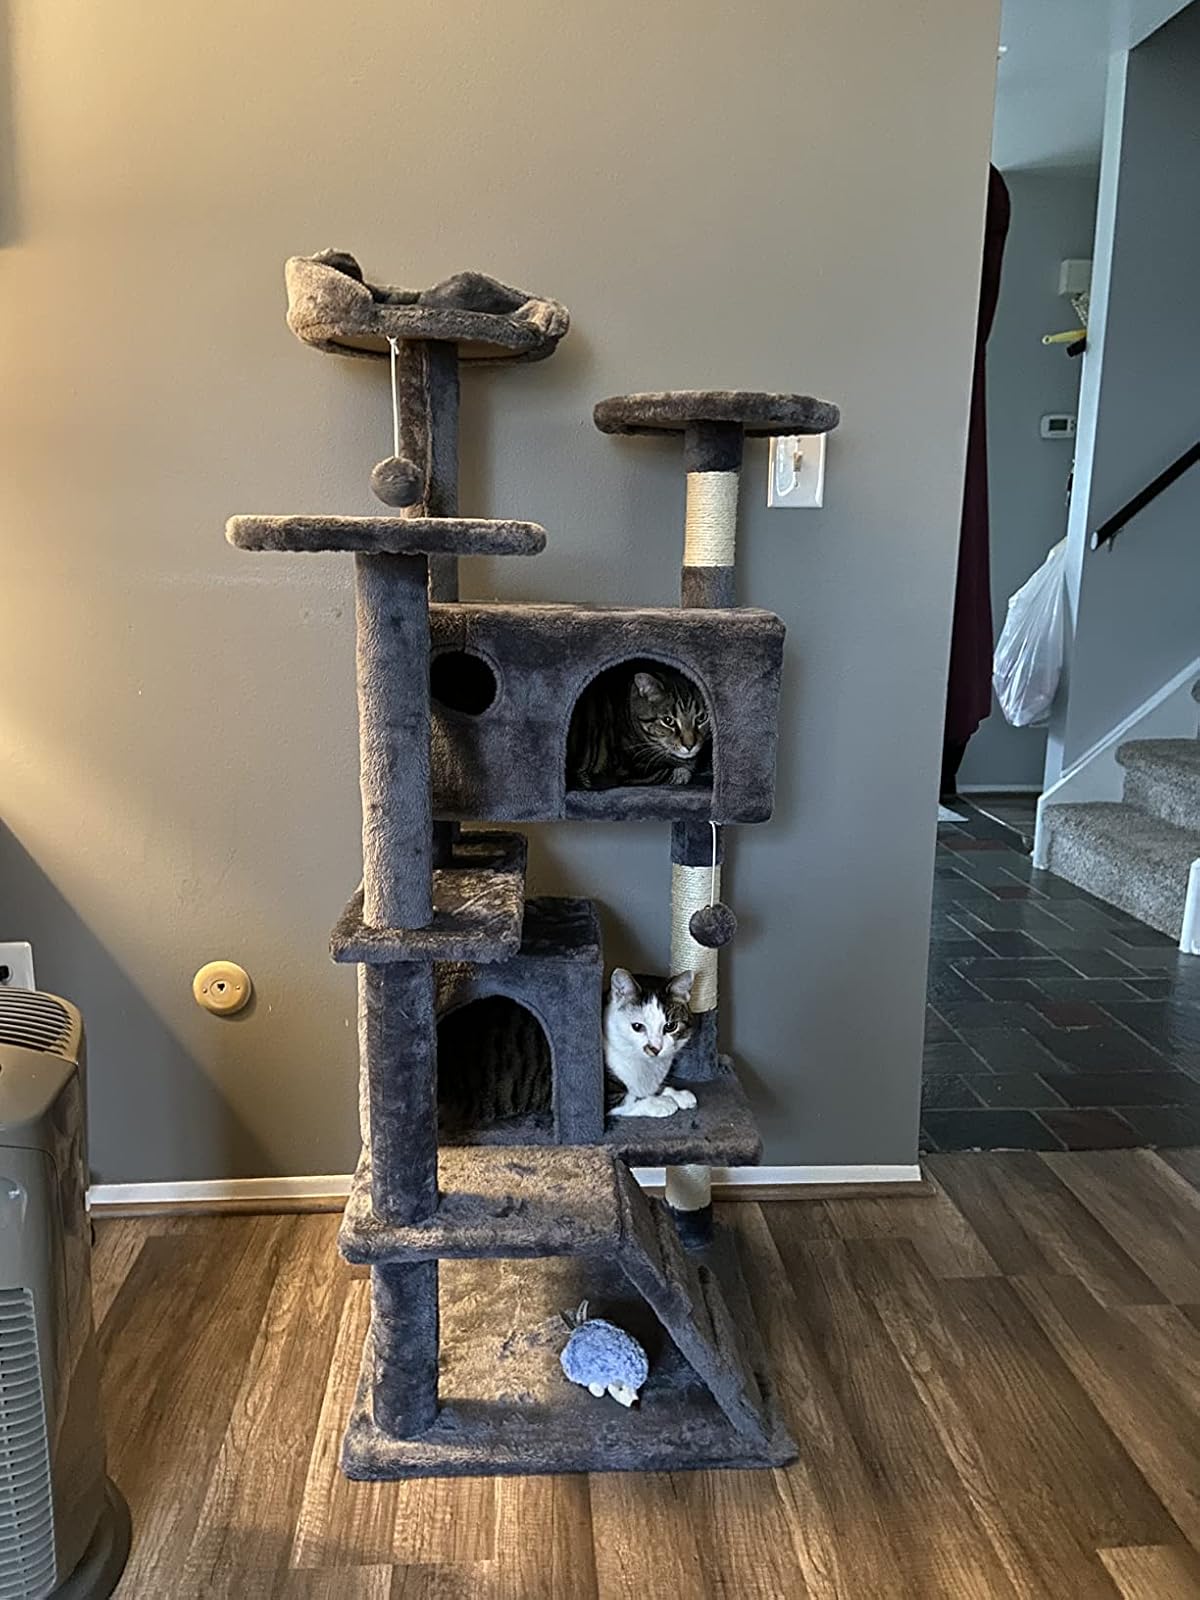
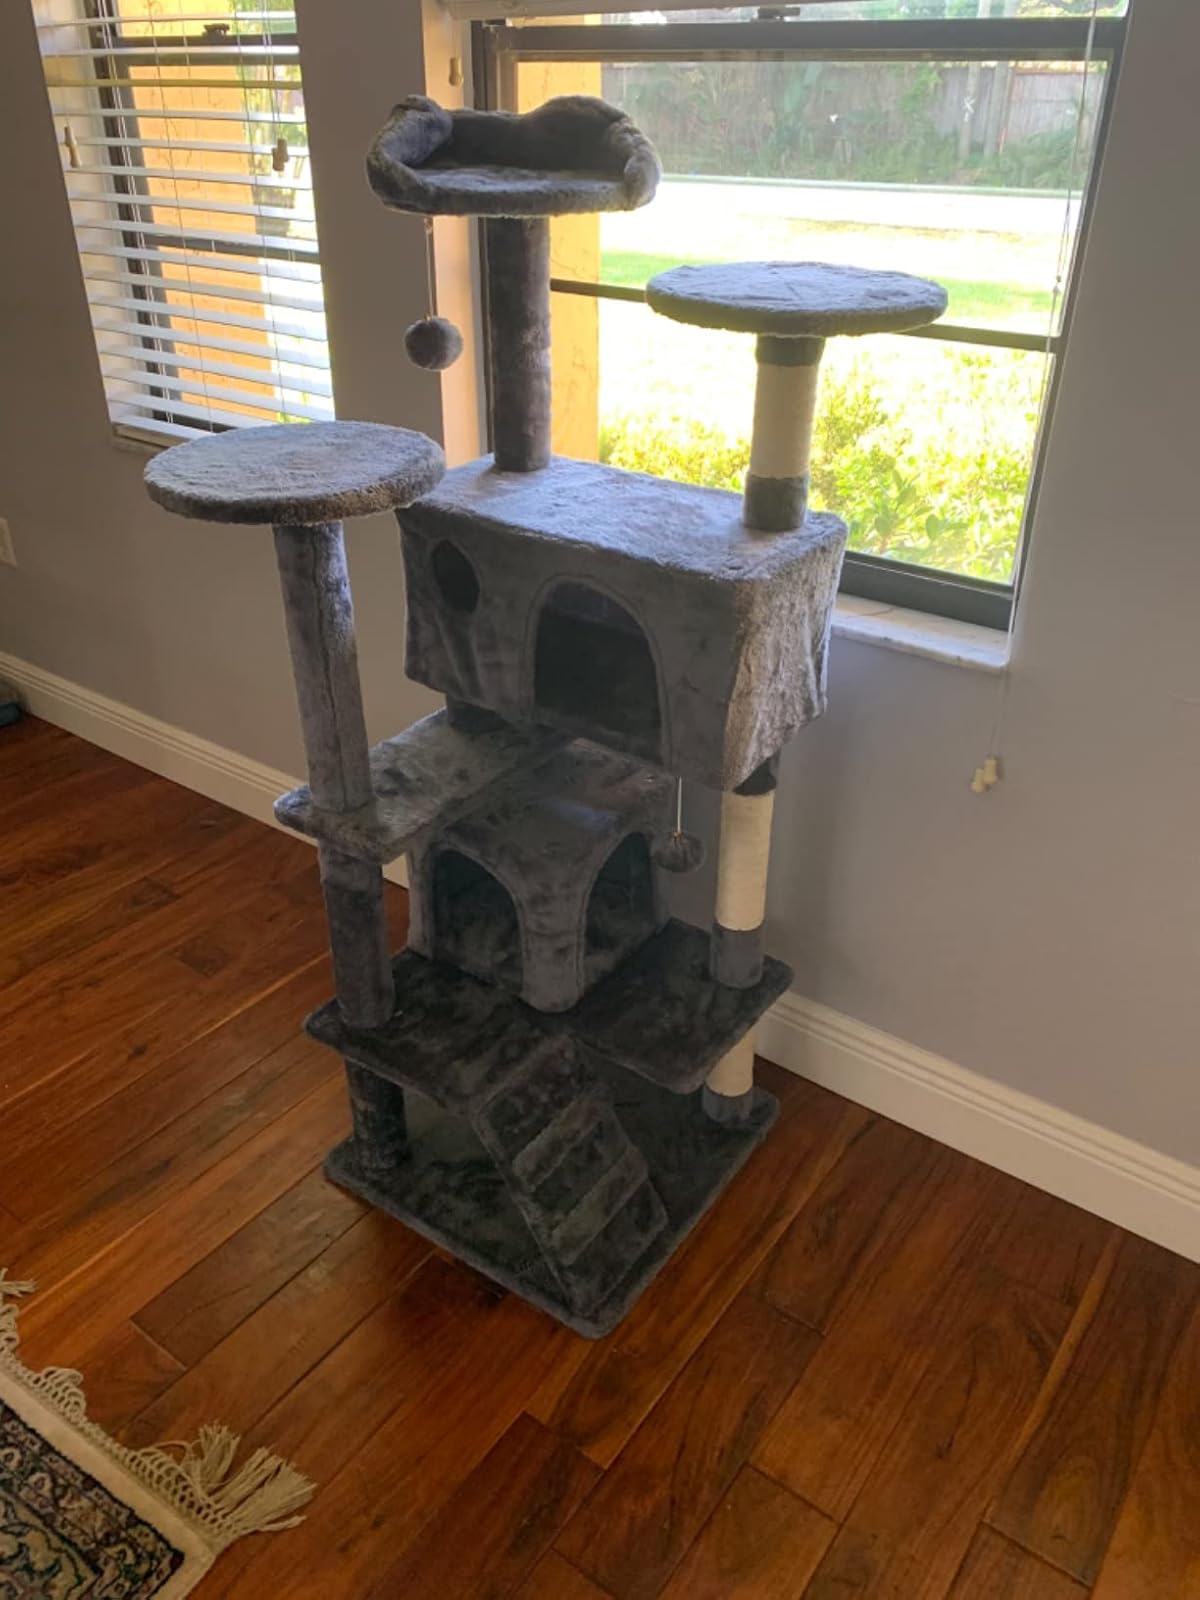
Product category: items_cat tree
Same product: yes